New Jersey Institute of Technology

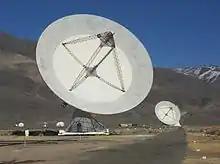
Owens Valley Solar Array

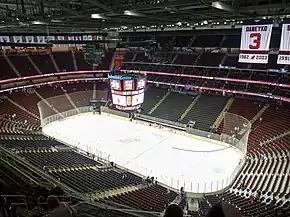
NJIT plays club-level ice hockey in the Colonial States College Hockey Conference, with their home games played at Prudential Center

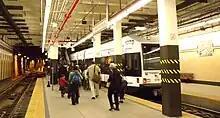
The Warren Street/ NJIT station is an on-campus station of the Newark Light Rail system. The Light Rail line terminates at Newark's Penn Station, where PATH rail and NJ Transit rail and bus access to New York City is available.

NJIT's R&D expenditures were $142 million in 2017 and $162 million in 2018. Areas of focus include applied mathematics, materials science, biomedical engineering, cybersecurity, and solar-terrestrial physics – of which the Center for Solar-Terrestrial Research is a world leader. A key agent in regional economic development, NJIT hosts VentureLink, formally the Enterprise Development Center (EDC), an on-campus business incubator that houses over 90 start-ups, and the New Jersey Innovation Institute (NJII) which offers R&D services to business.